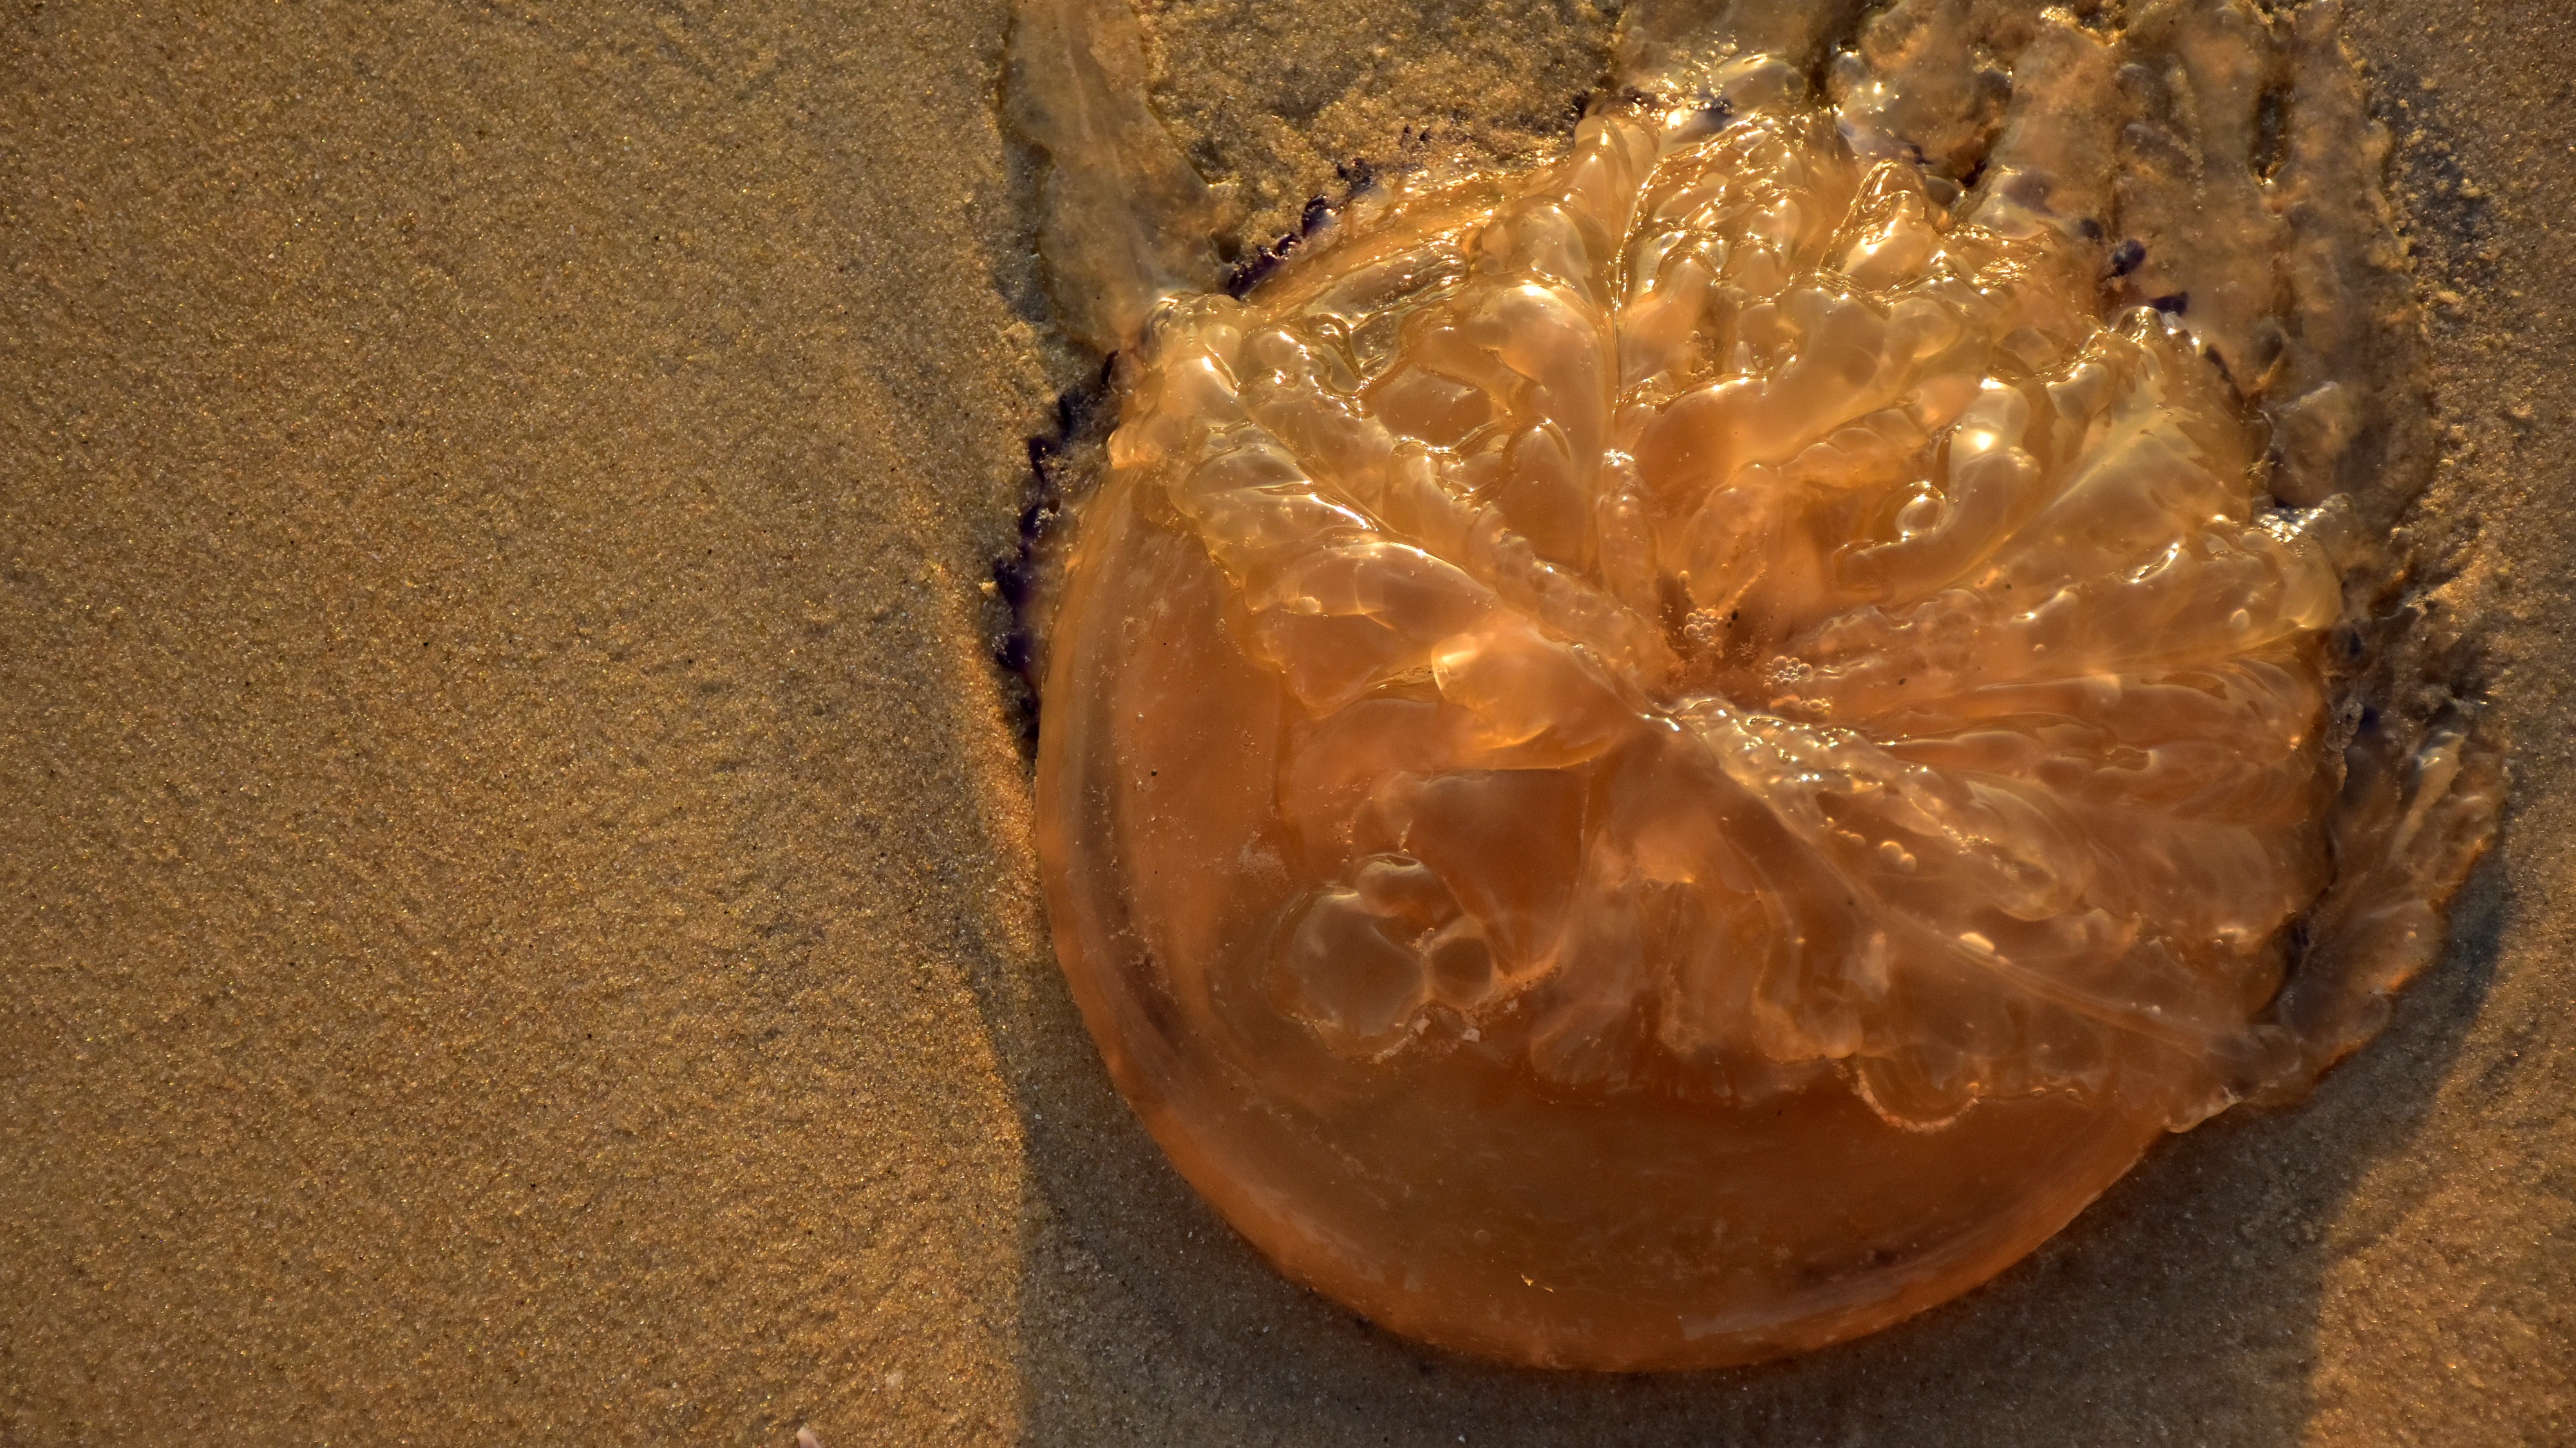
food, plant, close up, macro photography, produce, leaf, flower, coconut